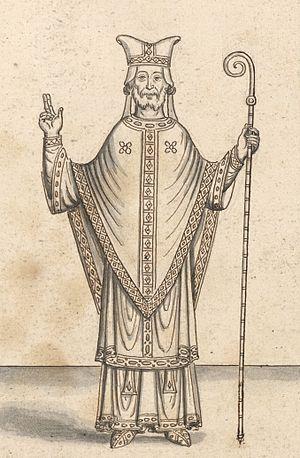
Dessin représentant Ulger, évêque d'Angers
Ulger, mort en 1148, est un évêque catholique, poète, théoricien et hagiographe français. Il est évêque d'Angers de 1125 à sa mort, au temps de la réforme grégorienne.